Afghanistan–Pakistan border barrier

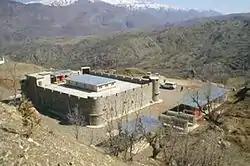
Military forts were constructed every one to three kilometers to guard the border against infiltration.

Torkham, Chaman and Ghulam Khan border crossings are 24/6 day/night operational crossings, excluding only Saturday which is reserved day for the pedestrian movement.